Isabella (grape)

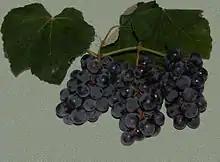
Isabella grapes

The Isabella grape is a cultivar derived from the grape species "Vitis labrusca" or 'fox grape,' which is used for table, juice and wine production.